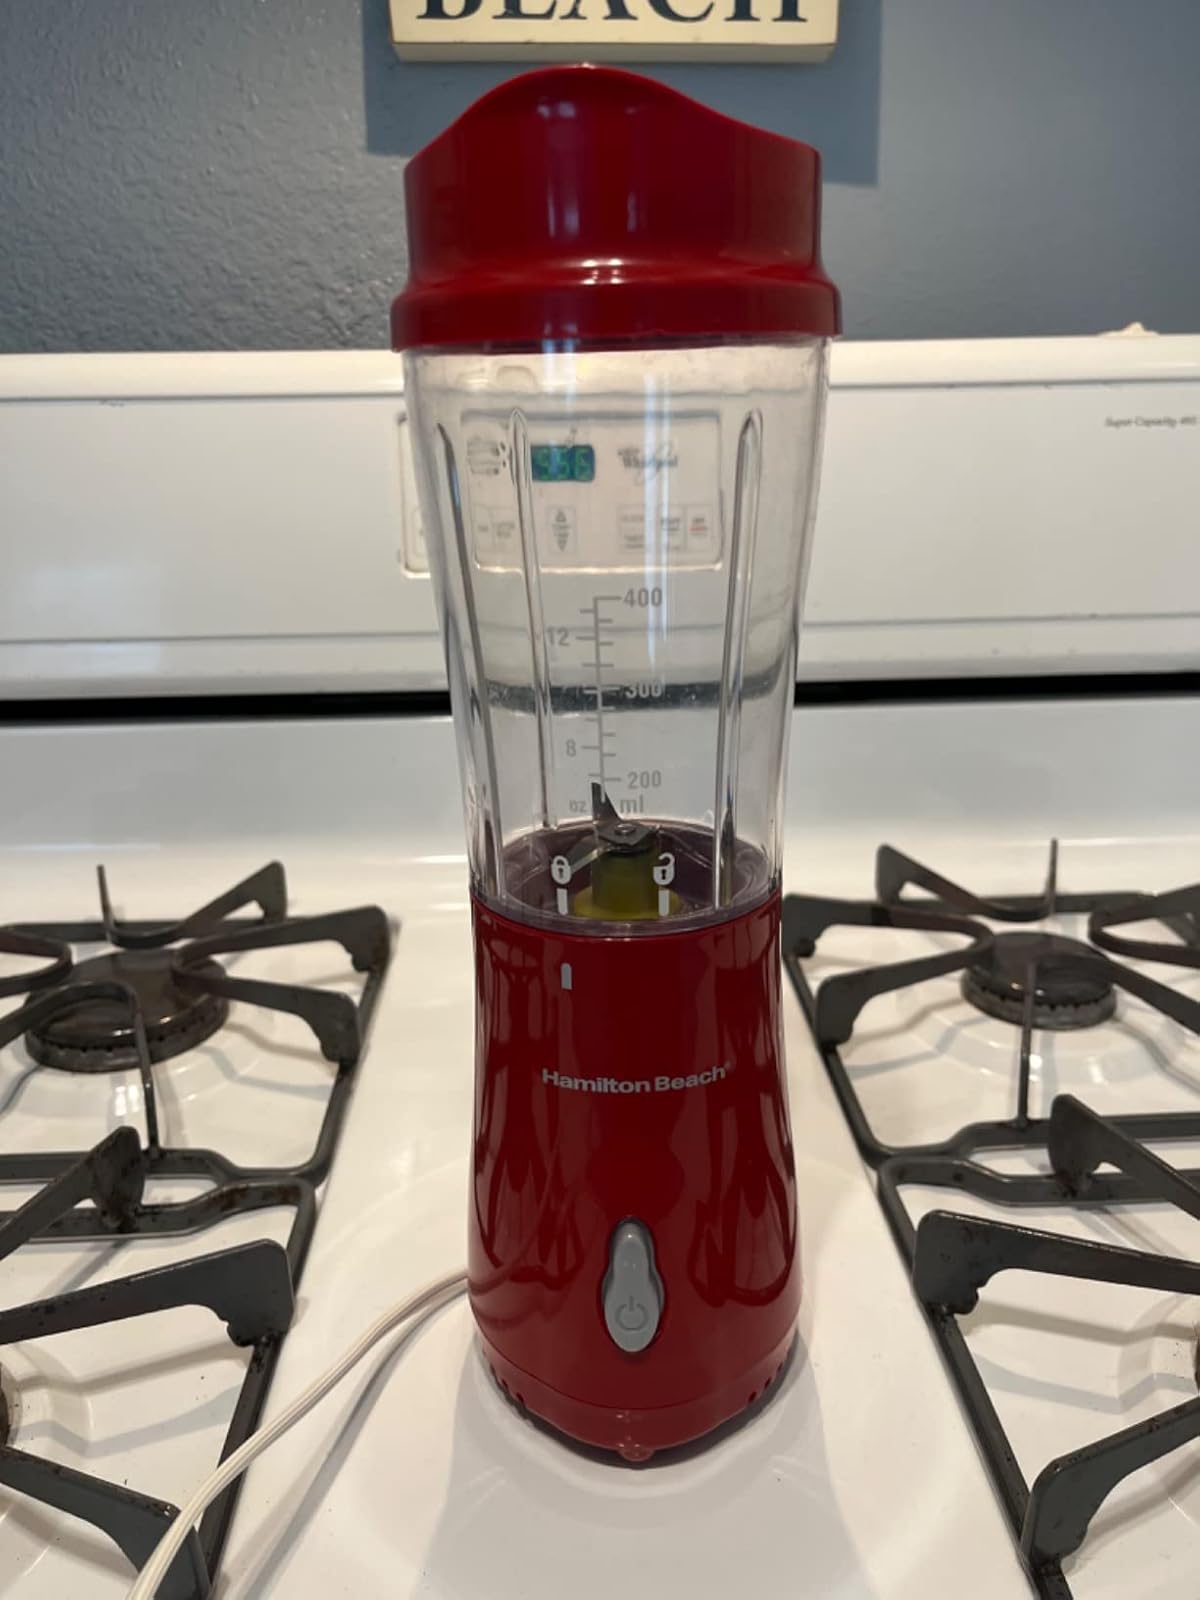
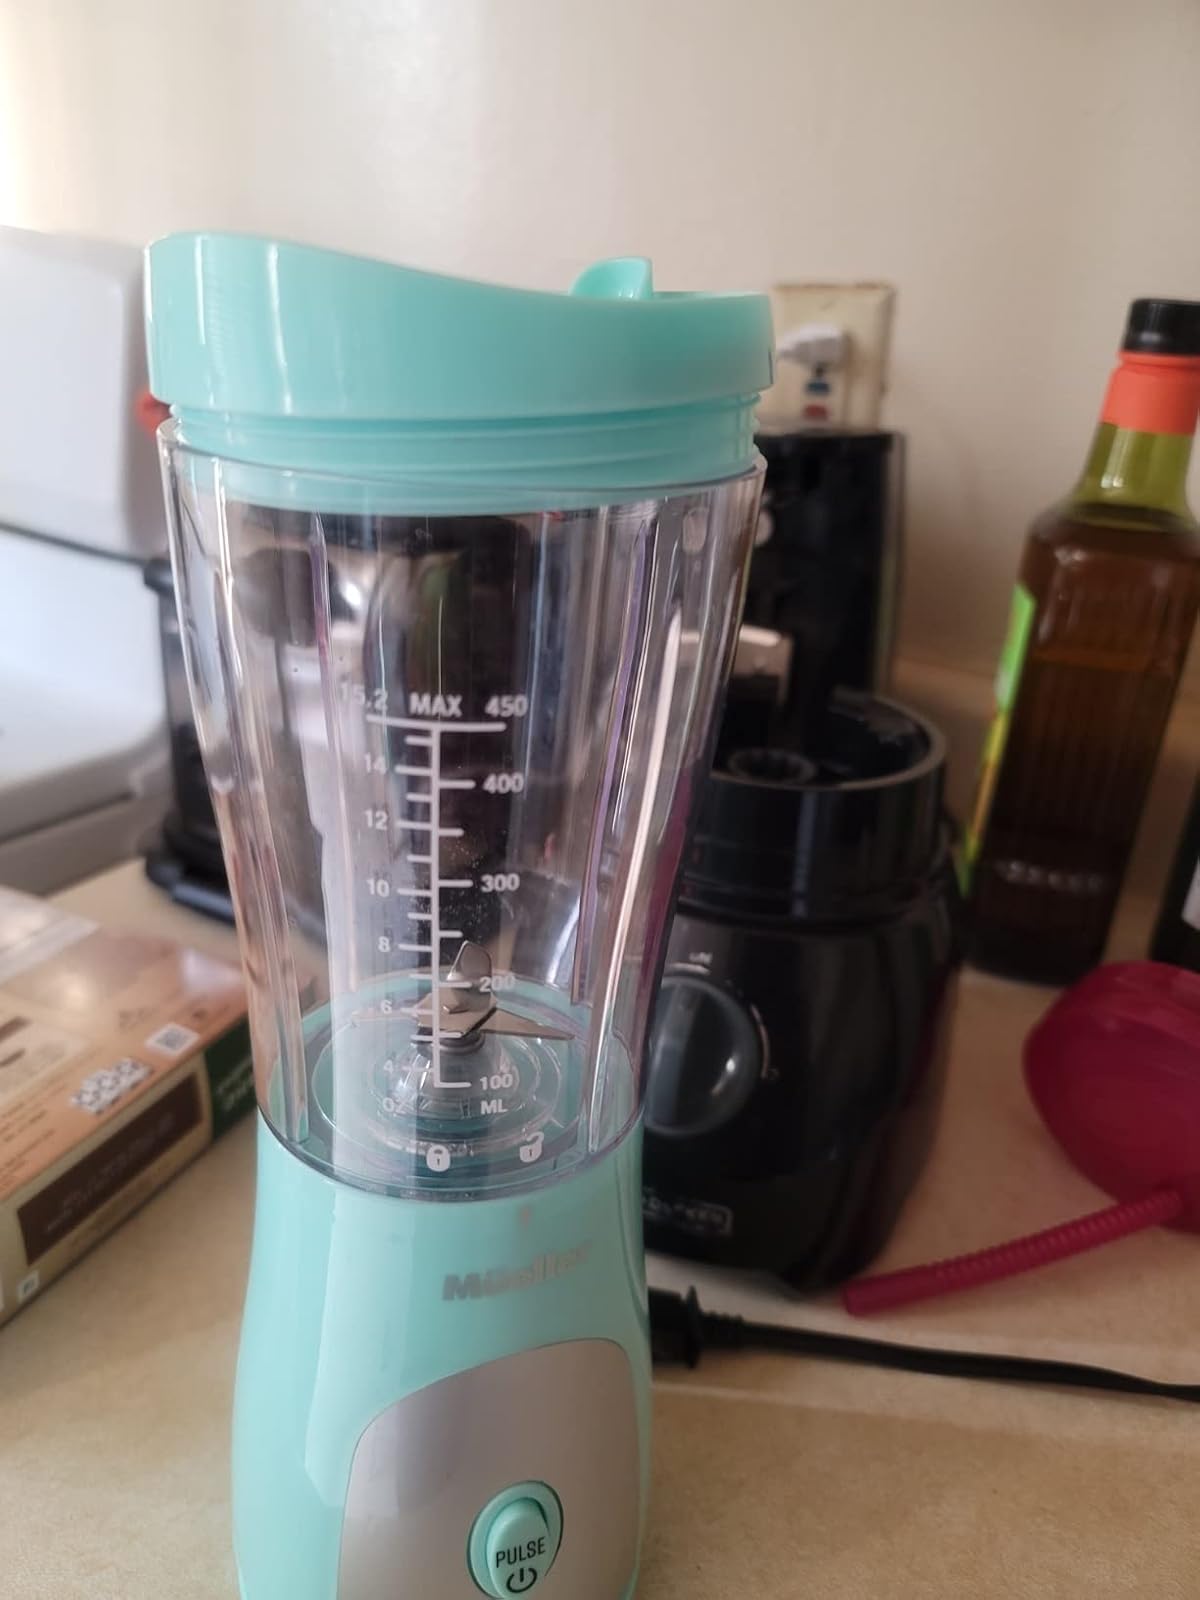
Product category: items_blender
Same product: no